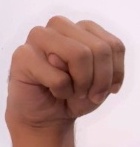
ASL sign: M